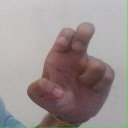
अक्षर: अ